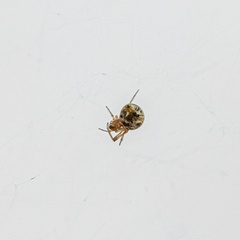
Species: Parasteatoda_tepidariorum